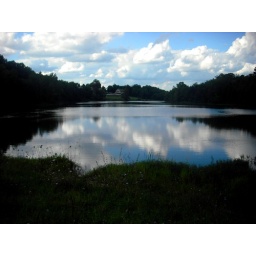
Another shot. We were standing on this hill by this damn thing.